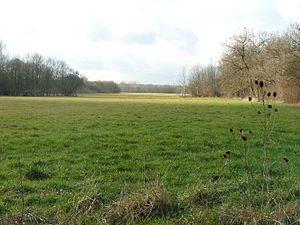
la Petite Prairie à St-Yrieix (16), France
Saint-Yrieix-sur-Charente est une commune du Sud-Ouest de la France, située dans le département de la Charente.